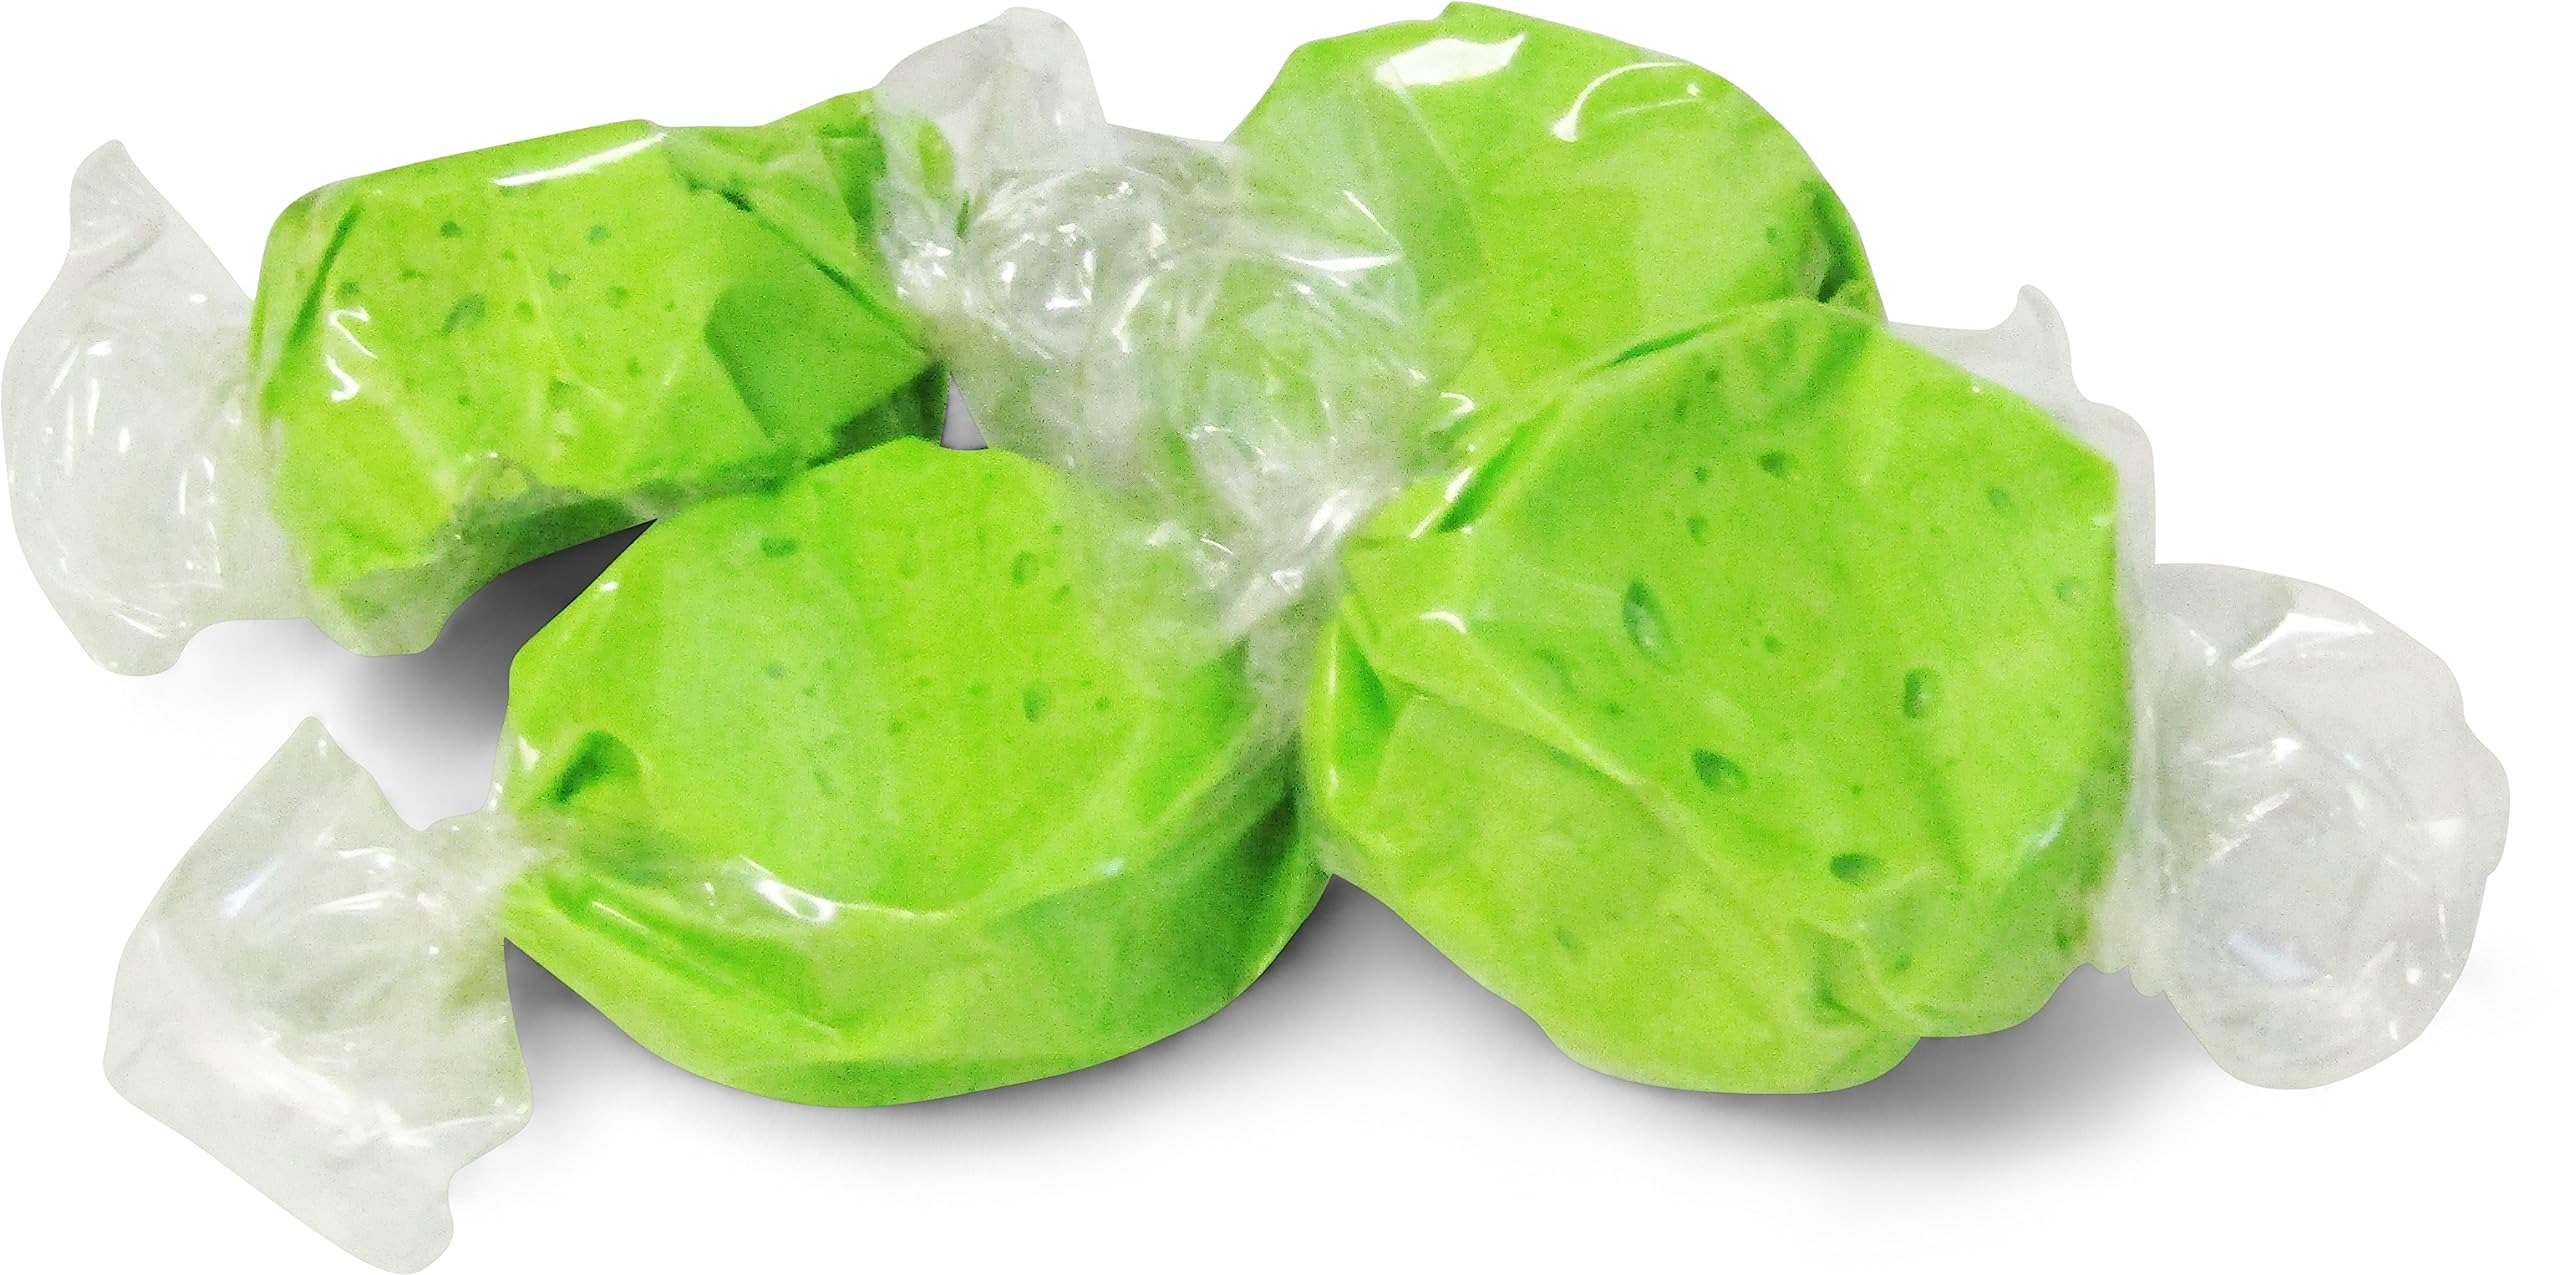
Item Name: Green Apple Flavored Taffy by Its Delish, 8 Oz Bulk Bag – Chewy Fluffy Individually Wrapped Sweet & Juicy Soft Candy Taffies - Certified Kosher
Bullet Point 1: 🍏 PERFECT TREAT GREEN APPLE FLAVORED TAFFY – Our soft green apple toffee (taffy) is for all, LOVES candy so when green apple Taffy also comes for Treat or Christmas gifts. Our naturally extracted fruits chew sure won't disappoint! Go ahead, gift them some amazing candy this Holiday season; your taste buds will "go Green Apple" when you treat them to our Soft Green Apple Taffy Chews. Try all our flavors; we are sure they will love it and you.
Bullet Point 2: 🍏 SOFY & FLUFFY TOFFEES – Our Soft Green Apple Taffy is also known as the "After You Eat Treat," so our kids can enjoy one after every meal, up to three per day, for clean teeth and a healthier smile. Enjoy the soft, gooey, and chewy texture and delicious flavors with no guilt, Gluten-free, dairy-free, natural, and mom-approved. Our goal is to provide the most flavorful, true-to-life varieties of soft, whipped-style taffy. – Approx. 18 Taffies per 4 Ounces.
Bullet Point 3: 🍏 YOUR FAVORITE GREEN APPLE TAFFY – Its Delish Green Apple Taffy is favorite among the dentists, teachers, and parents. Ideal for schools, dental and health care offices, and families who love to smile. These healthy treats are perfect for everyone, and great rewards or prizes for young children. Healthy Strawberry Taffy with a mission to make you smile, whether that's reliving childhood or offering better things for our kids.
Bullet Point 4: 🍏 HEAVENLY GREEN THEMED CANDY – It's Delish Taffy is not sugar-free but will contain smile friendly natural ingredients that are good for your teeth too. The variety pack contains Green Apple flavor individually wrapped taffies. You can try our delicious taffy treats & you can use them as a treat. Try our other colors and flavors, blueberry, Strawberry, yellow banana, peppermint and tutti frutti!
Bullet Point 5: 🍏 YOU ARE SO VALUABLE – It's easy to spread the love & share the square with your friends or throw some in your pocket or bag to enjoy either. We cherish your involvement in our brand more than everything else. It is Certified that Its Delish, Dairy-Free, Packaged in the USA non-GMO. No additives or preservatives. If you need our help or need to ask something, reach out to us. Our help group will be glad to support you and guarantee that you are 100%. - OU Certified Kosher
Product Description: <p><strong>Green Apple Flavored &nbsp;Taffy Chews By Its Delish- 8 Oz Bulk Bag</strong></p><p>Our soft Green Apple flavored taffy chews are sweet, chewy, and full of flavor. They are made in-house by our Green Apple Taffy experts and are individually wrapped. Try our Green Apple flavor. They'll be appreciated by kids and adults alike stock up for your pantry and upcoming events. A chewier texture meets our bold flavors for a different spin on our long-lasting chews. Each bite turns into a mouthwatering delight with a mildly tangy flavor and ultra-stretchy texture made to savor. With Green Apple Taffy, you are in for an enjoyable treat! Each Green Apple flavored taffy has individually wrapped delicious gourmet taffy. We make sure we always have the best of flavors. Our goal is to provide the most flavorful, true-to-life varieties of soft, whipped style taffy you can find. We are always testing new flavors and adding them to our list every year. Soft Green Apple Taffy flavor is the original, just chewier! Stock up for snacking or a pink themed party!</p><p><strong>About It's Delish!</strong></p><p>It's Delish was established in 1992 and is located in North Hollywood, California. It's Delish is a food manufacturer and distributor who produces over 500 gourmet food products including licorice, sour belts, taffies, caramels, Jordan almonds, chocolates, nuts, fruits, trail mixes, spices, and the spice blends. It's Delish also produces organics and all natural products. We give you the opportunity to order from the factory direct!</p><p>It’s Delish! prides itself on the four pillars that are at the foundation of everything we do.</p><p>Innovation Quality Value Service</p>
Value: 1.0
Unit: Count

Price: 13.99